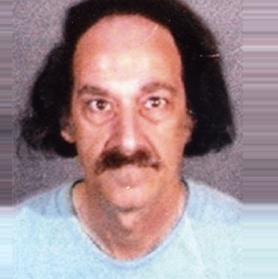
Age: 55